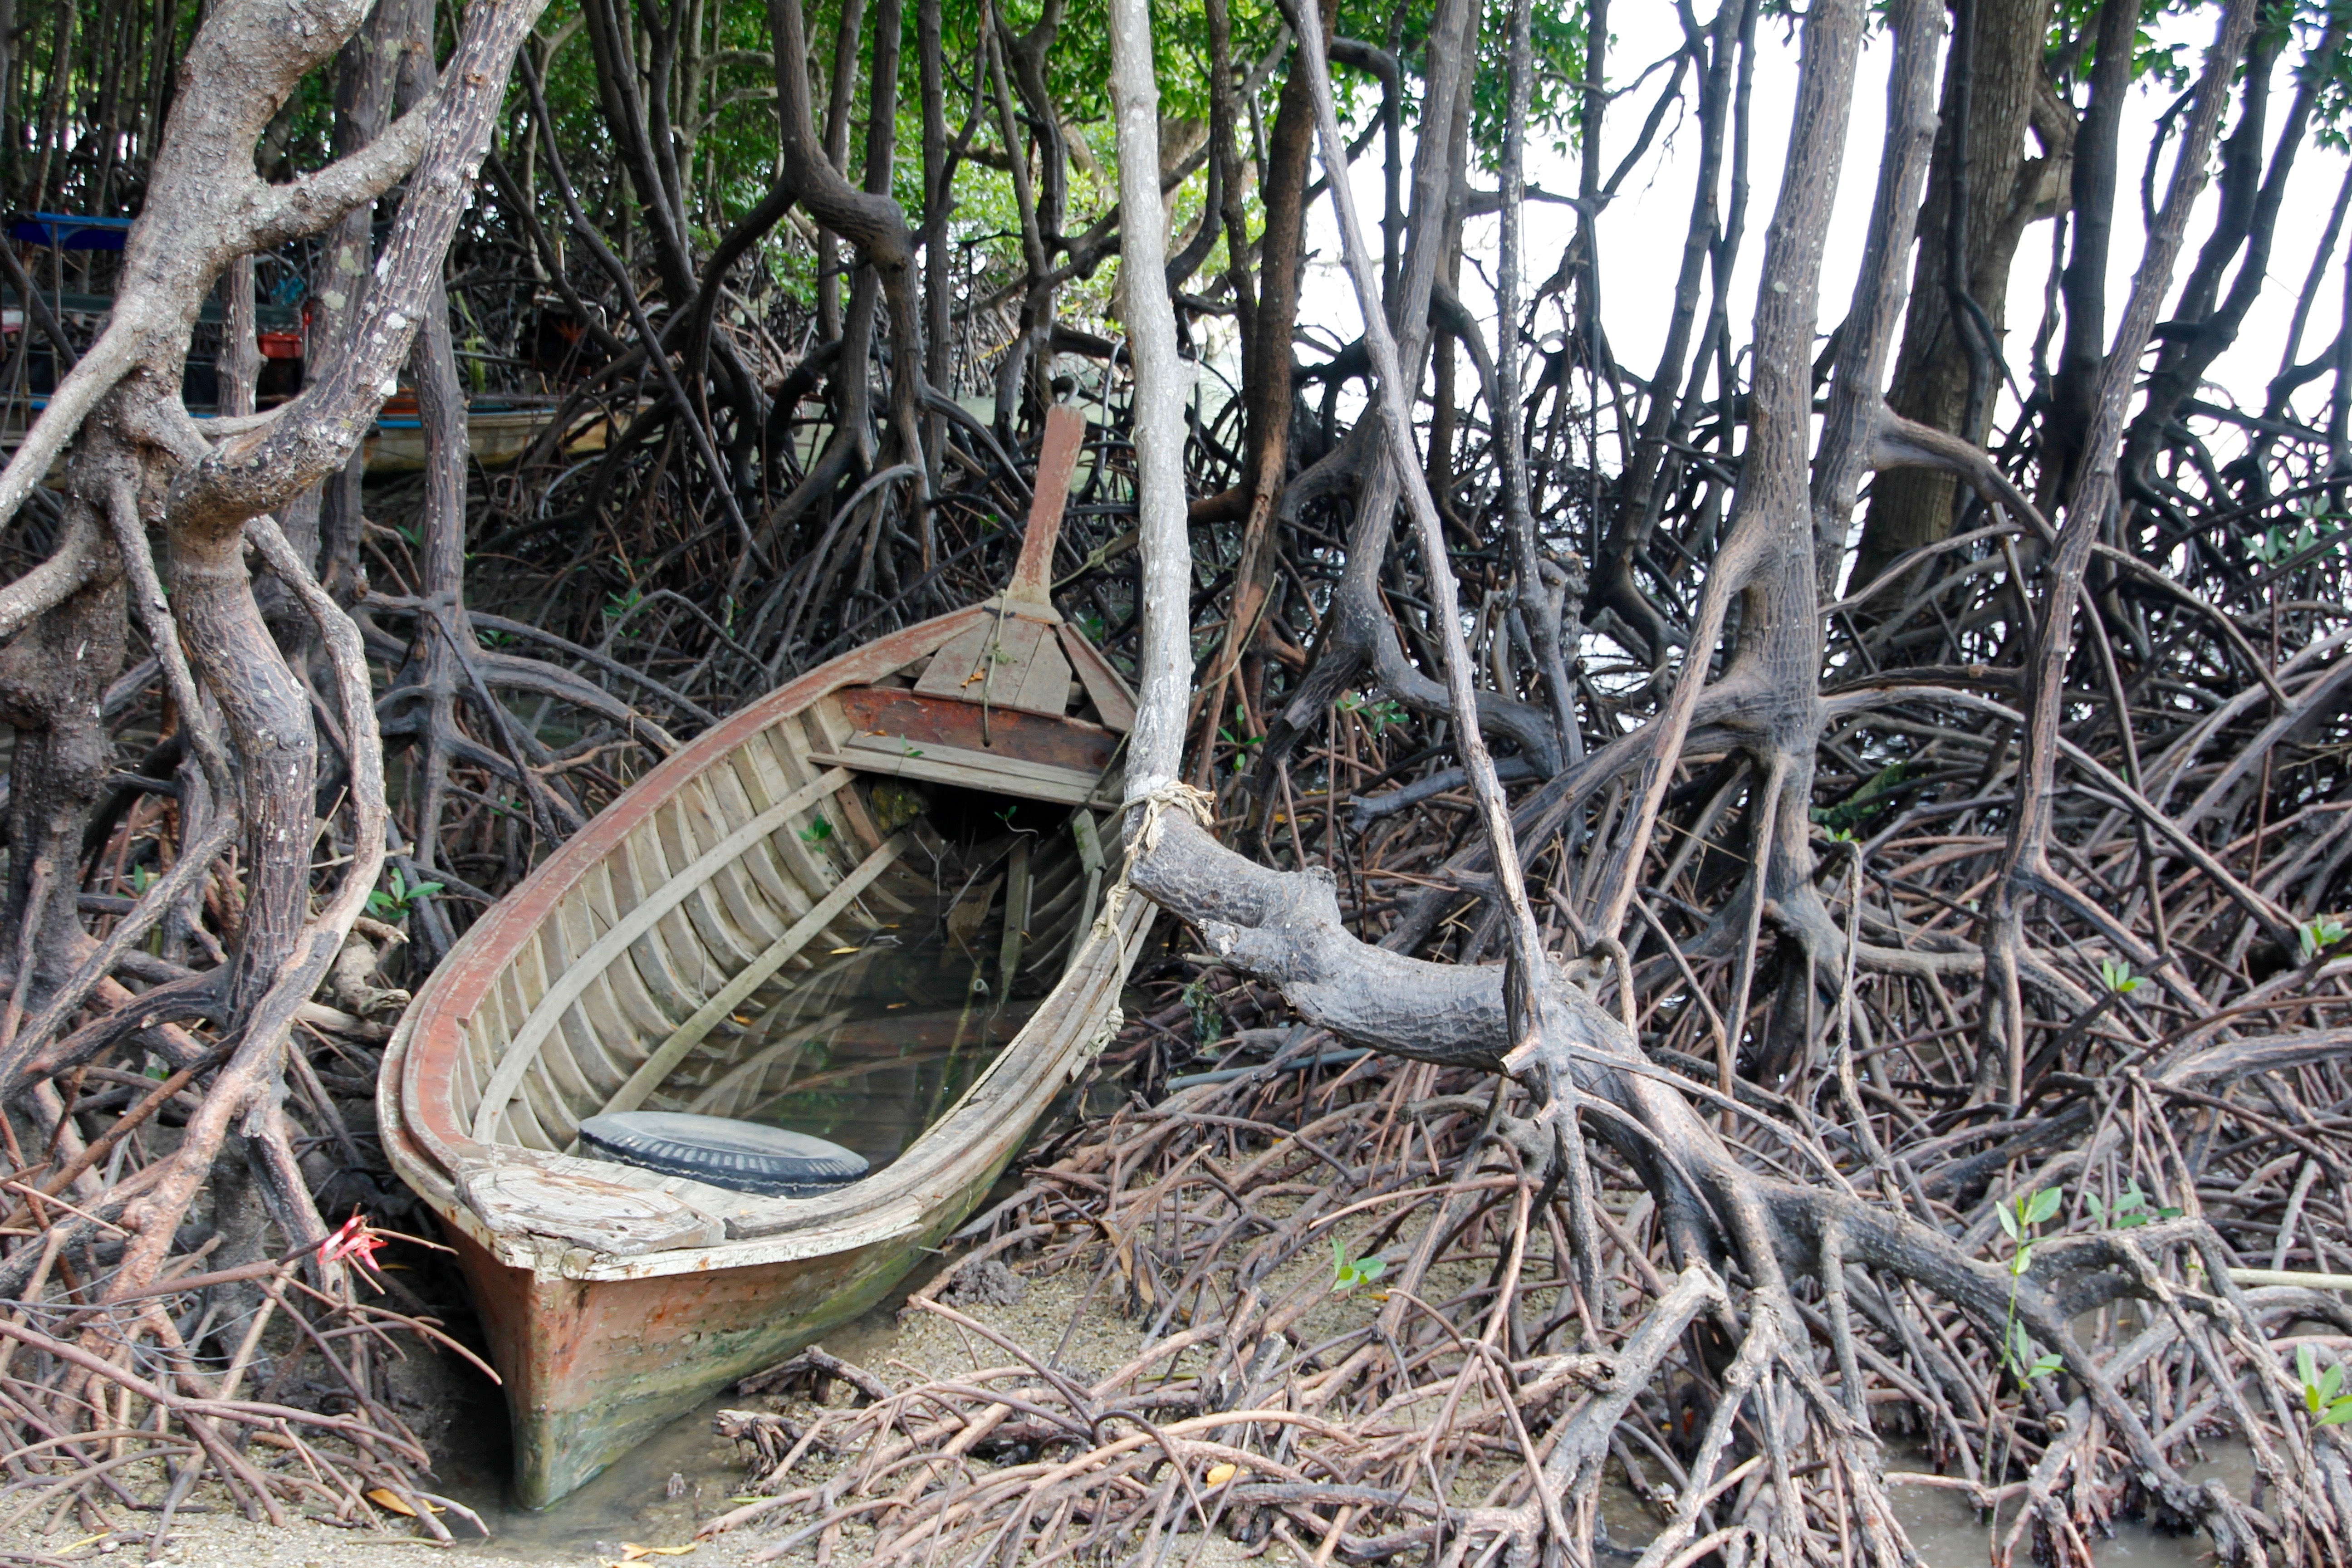
tree, nature, forest, branch, plant, wood, old, bark, boot, log, jungle, root, wetland, woodland, habitat, tree root, mangroves, natural environment